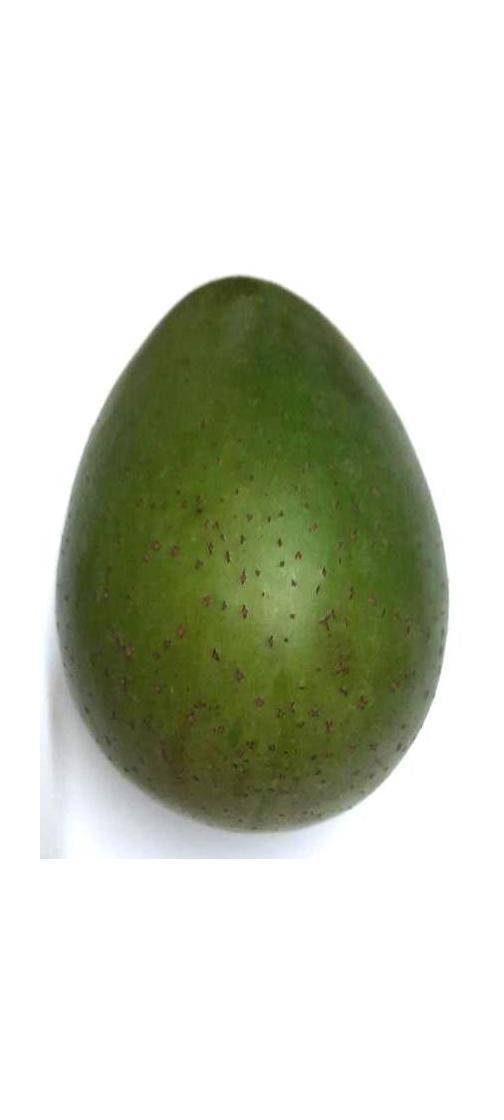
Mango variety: Ashshina Zhinuk